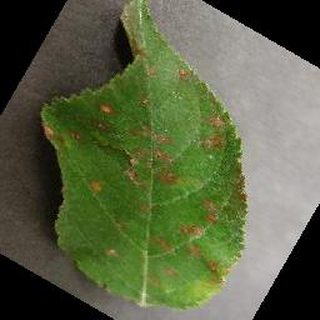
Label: apple_cedar_apple_rust